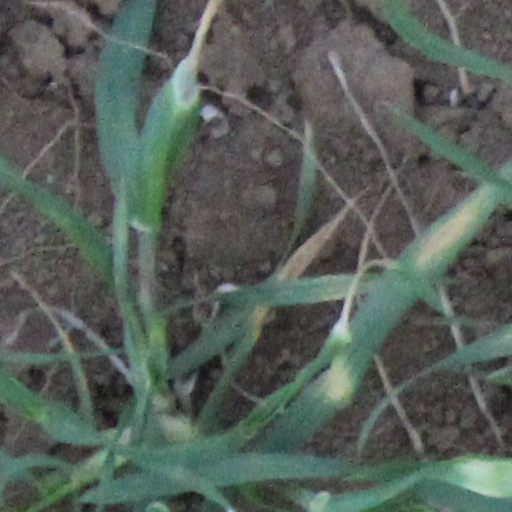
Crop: wheat